Valery Larbaud

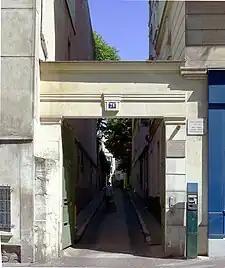
Rue Cardinal-Lemoine n°71, where he lived from 1919 to 1937

He was born in Vichy, the only child of a pharmacist Nicolas Larbaud and Isabelle Bureau des Étivaux. His father died when he was 8, and he was brought up by his mother and aunt. His father had been owner of the "Vichy Saint-Yorre" mineral water springs, and the family fortune assured him an easy life. He travelled Europe in style. On luxury liners and the Orient Express he carried off the dandy role, with spa visits to nurse fragile health.